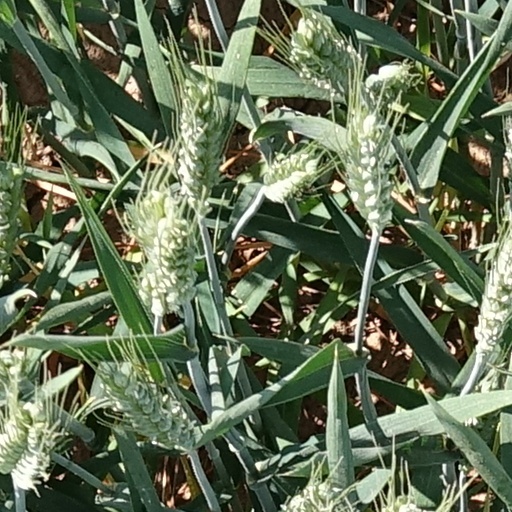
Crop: wheat